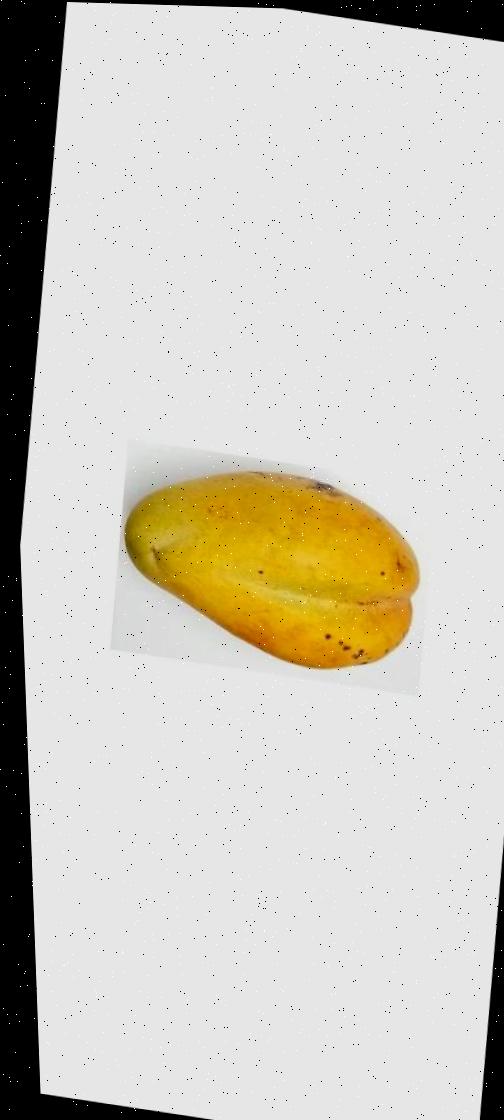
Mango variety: Bari-11